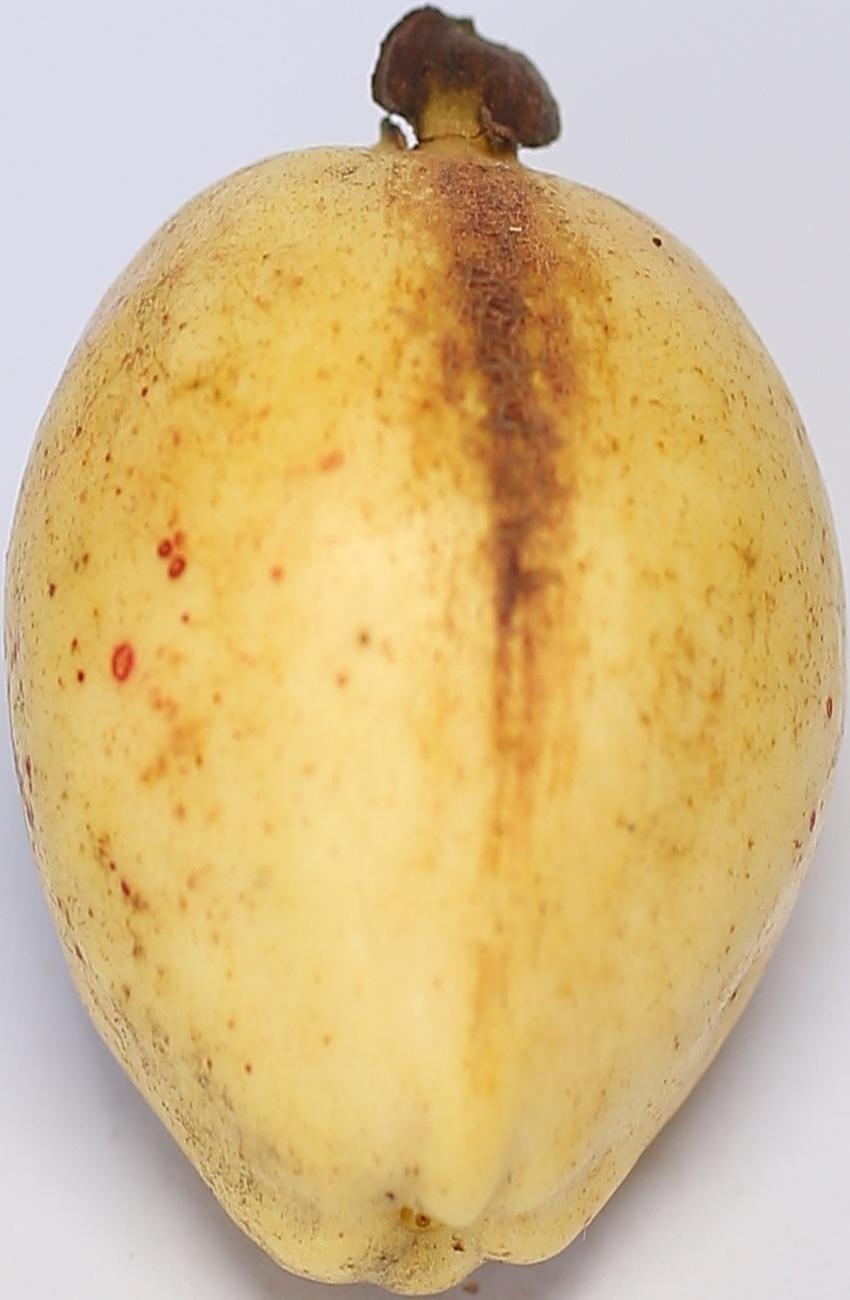
Maturity: ripe
Variety: riyali